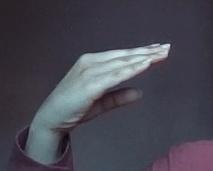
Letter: jeem